Antakshari (film)

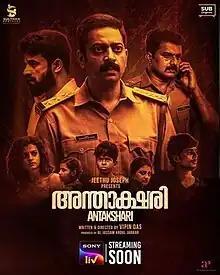

Antakshari is a 2022 Indian Malayalam-language thriller film directed by Vipin Das. The film stars Saiju Kurup, Priyanka Nair, Sudhi Koppa, Sandeep Pradeep, Kottayam Ramesh, Binu Pappu, Sruthy Suresh and others. It was released on 22 April 2022, on SonyLIV platform. The film received mixed reviews from critics.